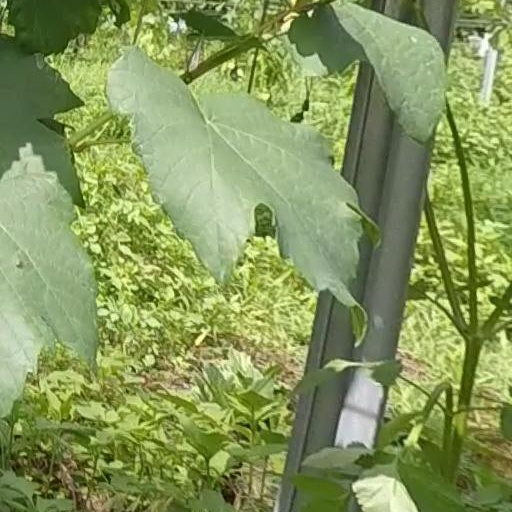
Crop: grape